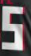
Number: 5